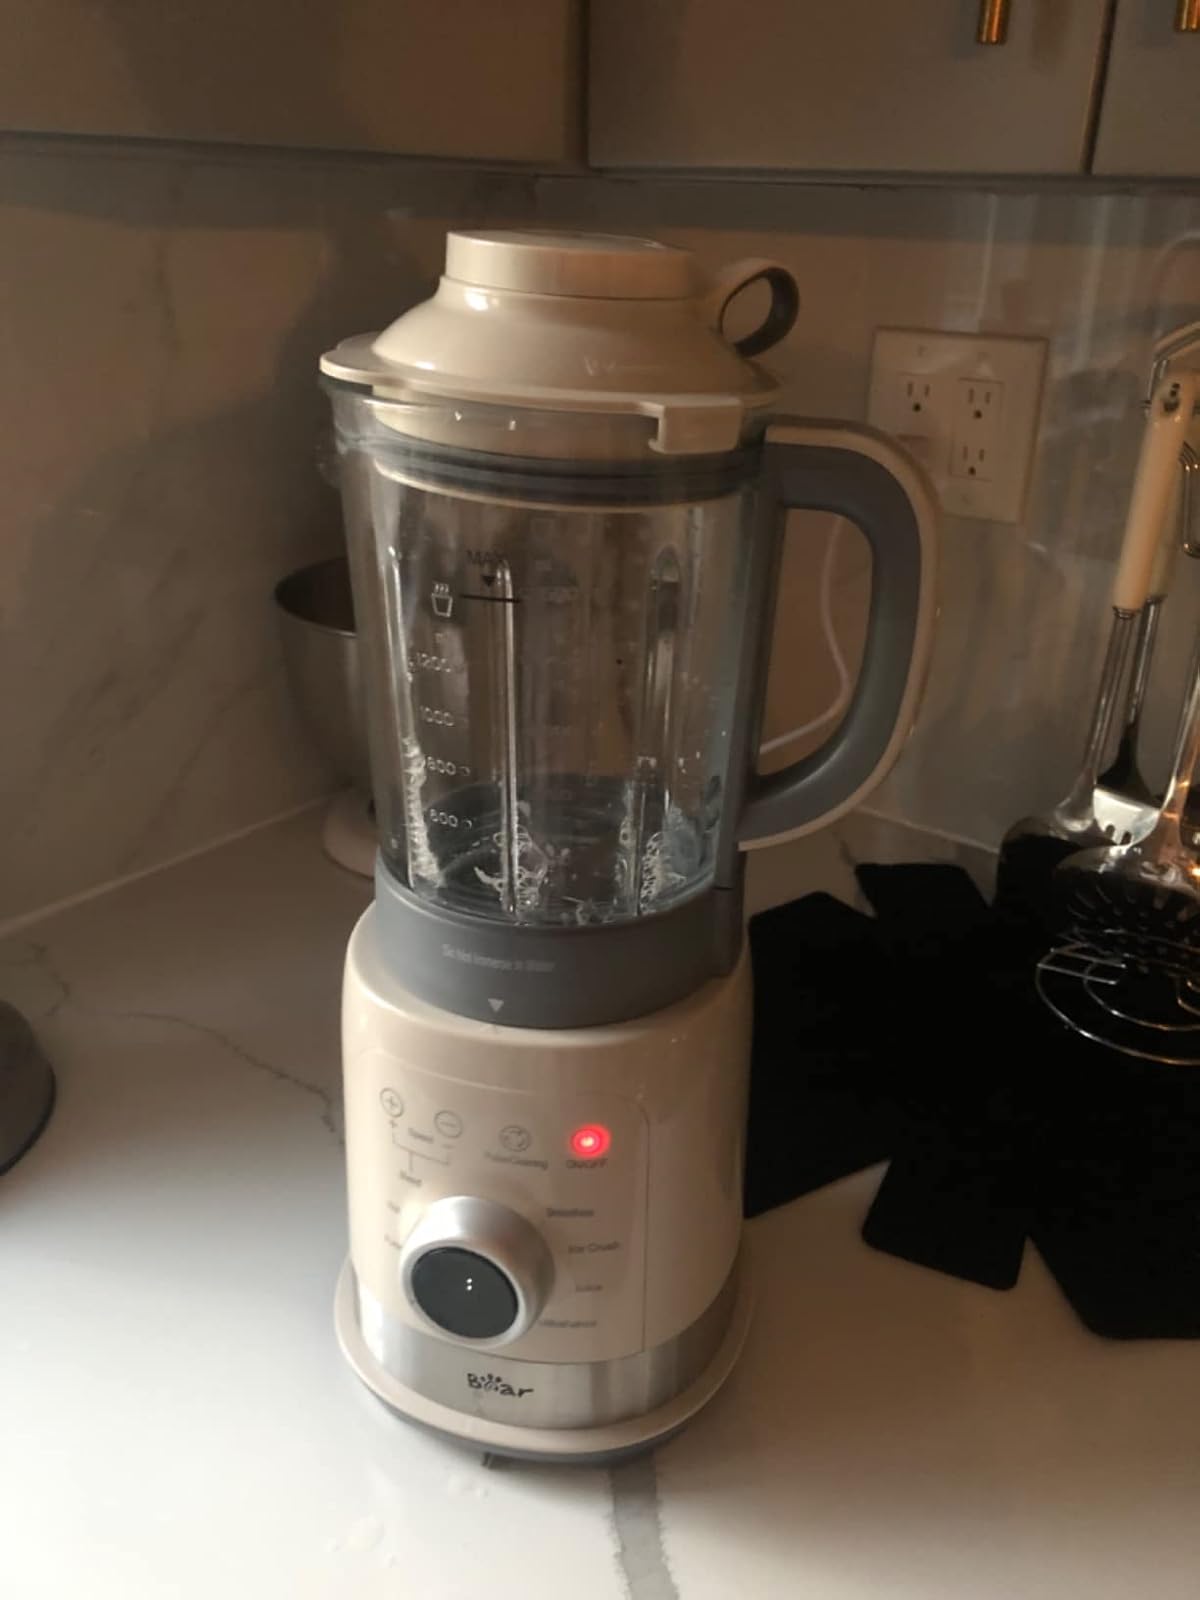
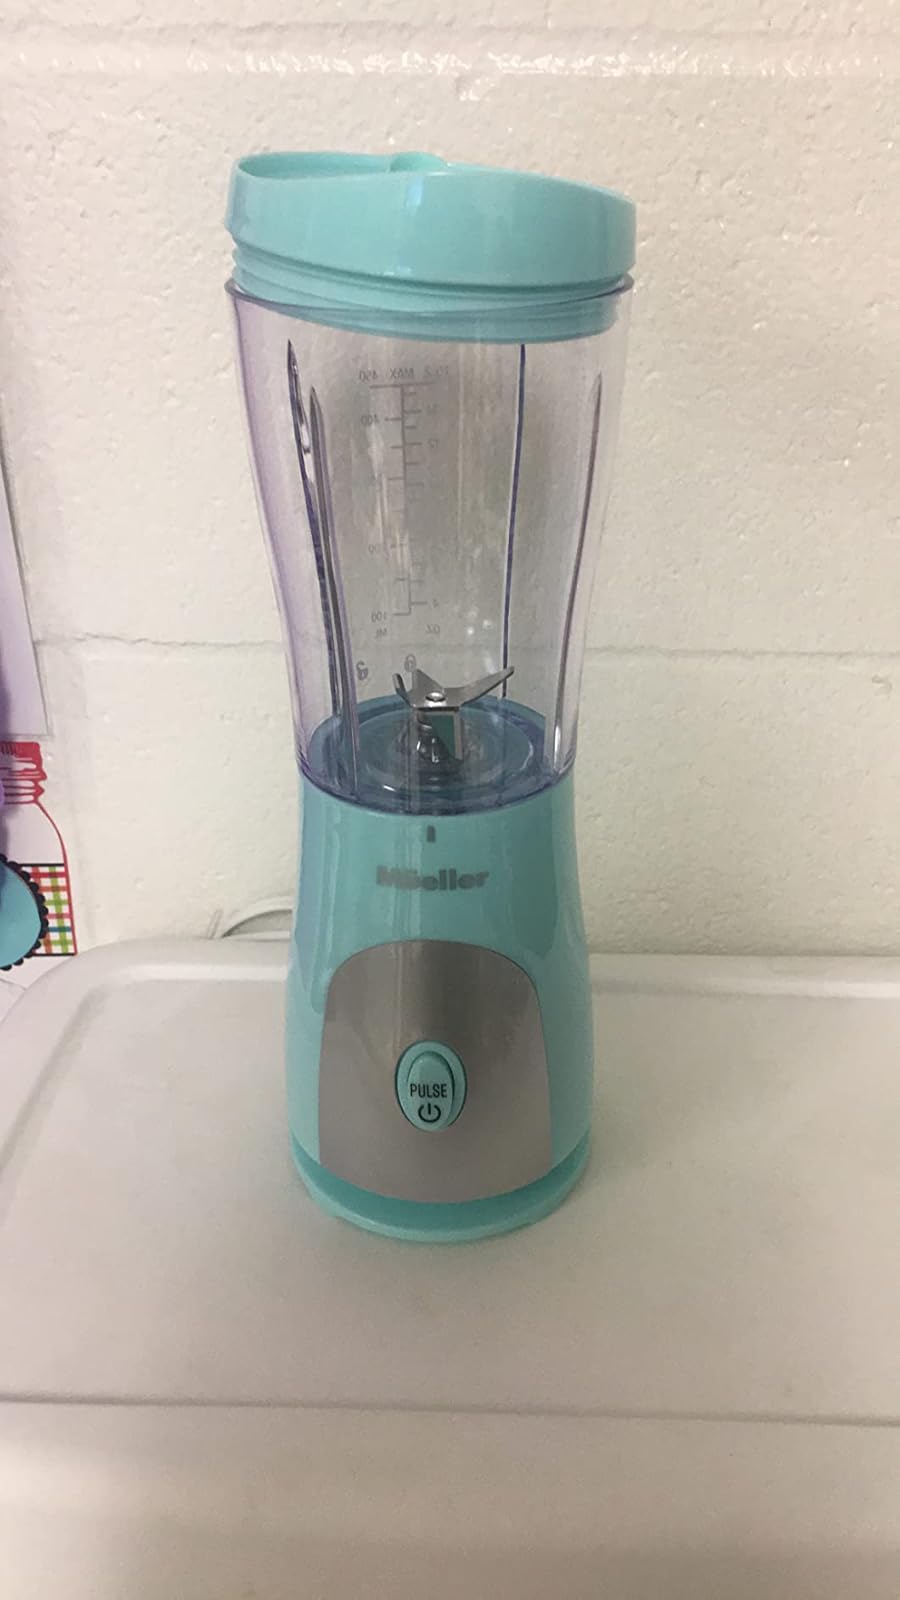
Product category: items_blender
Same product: no